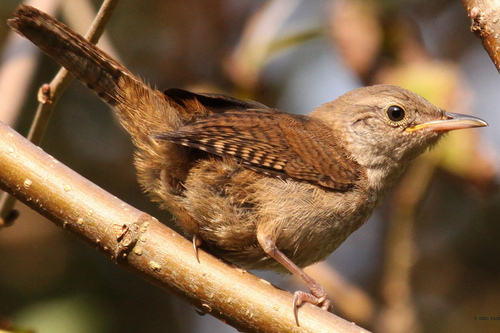
a bird with a thin, medium length pointed bill, brown eyering, brown breast, and striped brown and black primaries and secondaries
this is a brown bird with dark brown wings and a pointy orange beak.
the bird is gray with brown wings covered in white and black speckles.
this brown and cream-colored bird has a large head compared to the rest of its body, small wings featuring a dark and light brown patchwork pattern, and a long, mostly upright tail.
this bird is made up of several shades of light brown.
this bird is brown with white and has a long, pointy beak.
a bird with a brown belly and breast and the bill is short and pointed
this is a gray bird with brown wings and tail and a pointed beak.
this bird has wings that are brown and has a white belly
this bird has a brown breast and a pinkish colored bill
Species: House Wren